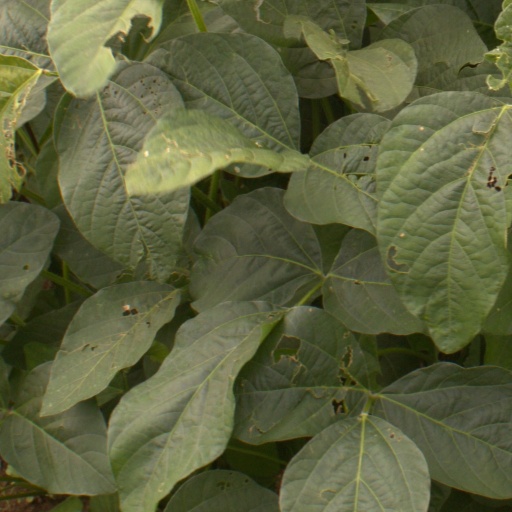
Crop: soybean